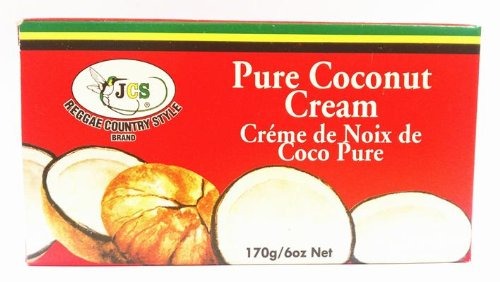
Item Name: JCS Pure coconut Cream 170g (6oz)
Bullet Point: Delicious with rice and peas
Product Description: Great taste
Value: 6.0
Unit: Fl Oz

Price: 3.83